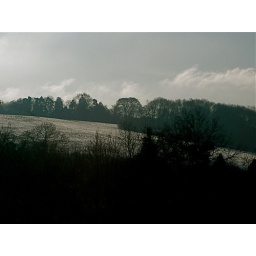
captured by the window of a train (UK)